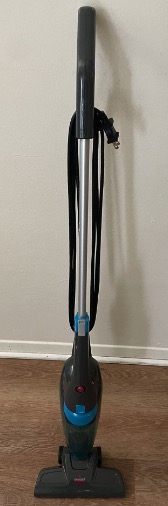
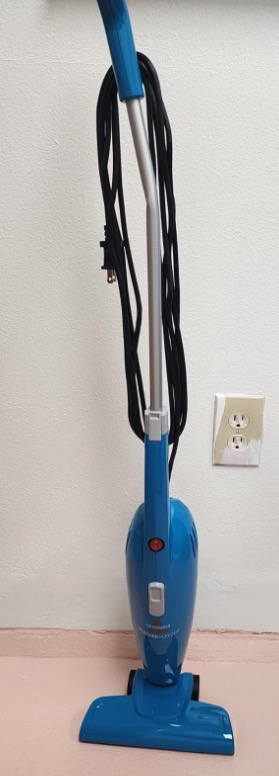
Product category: items_vacuum
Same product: no